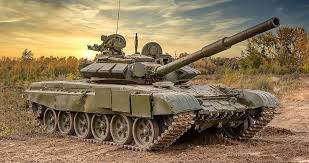
Label: Tank